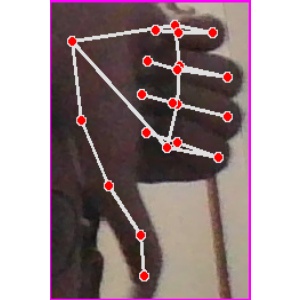
अक्षर: फ